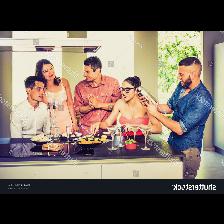
Label: Human